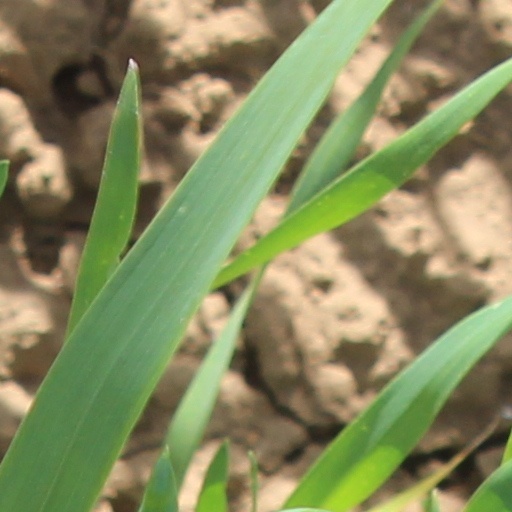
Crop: wheat